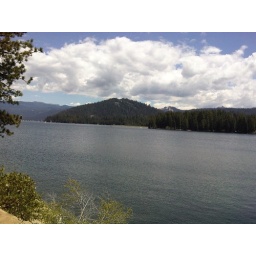
Serene views with sailboats in the distance. Motorized boats are not allowed in this mountain Lake.